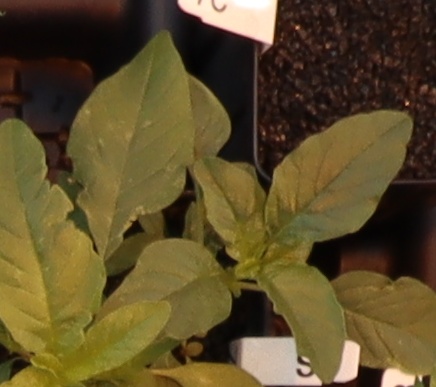
Label: Waterhemp